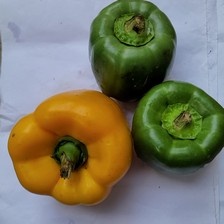
Label: capsicum